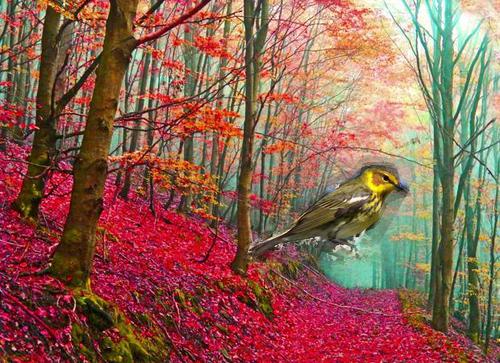
Bird species: Cape_May_Warbler
Bird type: landbird
Background: land